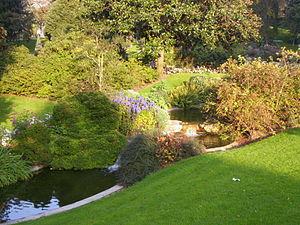
Le jardin des plantes d'Angers est un jardin botanique ouvert au public, situé dans le quartier Saint-Serge, dans le centre d'Angers.